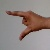
The image shows a hand gesture representing the letter 'Z' in Indian Sign Language.